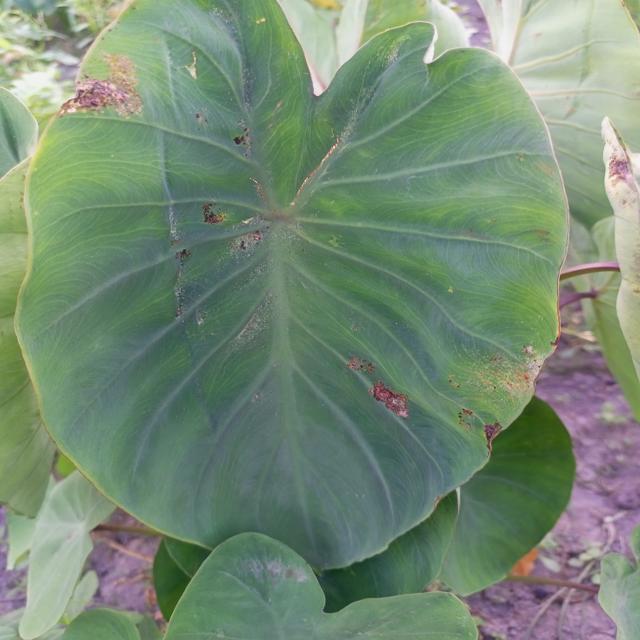
Label: Early_Blight